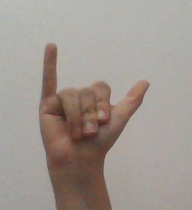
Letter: ya